Conditions of Fitness

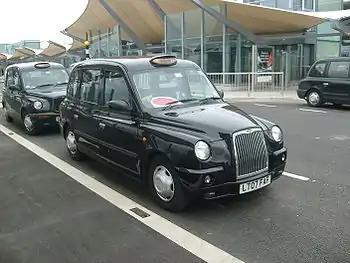
A London Taxi Company TX4 taxi, designed to conform with the Conditions of Fitness

The Metropolitan Conditions of Fitness for Taxis set out the requirements for vehicles that may be used as licensed Hackney carriage taxi cabs in London. They are what makes London's taxis unique in the world and are governed by Transport for London's Taxi and Private Hire office (formerly the Public Carriage office).